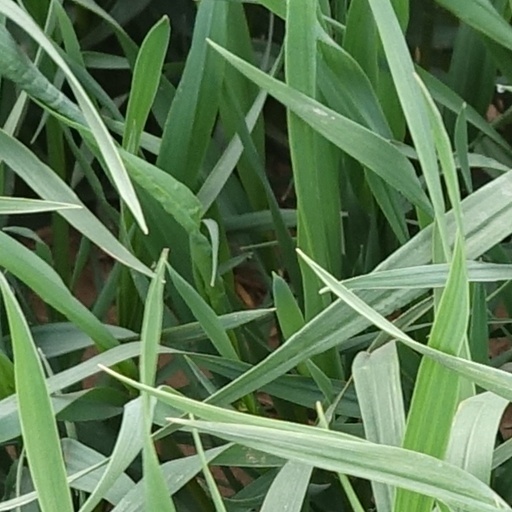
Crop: wheat